The Deserter's Wife

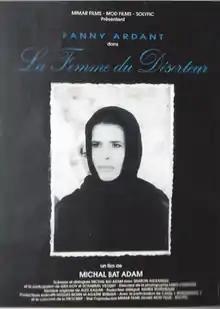
Theatrical release poster

The Deserter's Wife is a 1991 French-Israeli co-production dramatic independent underground art film directed by Michal Bat-Adam.